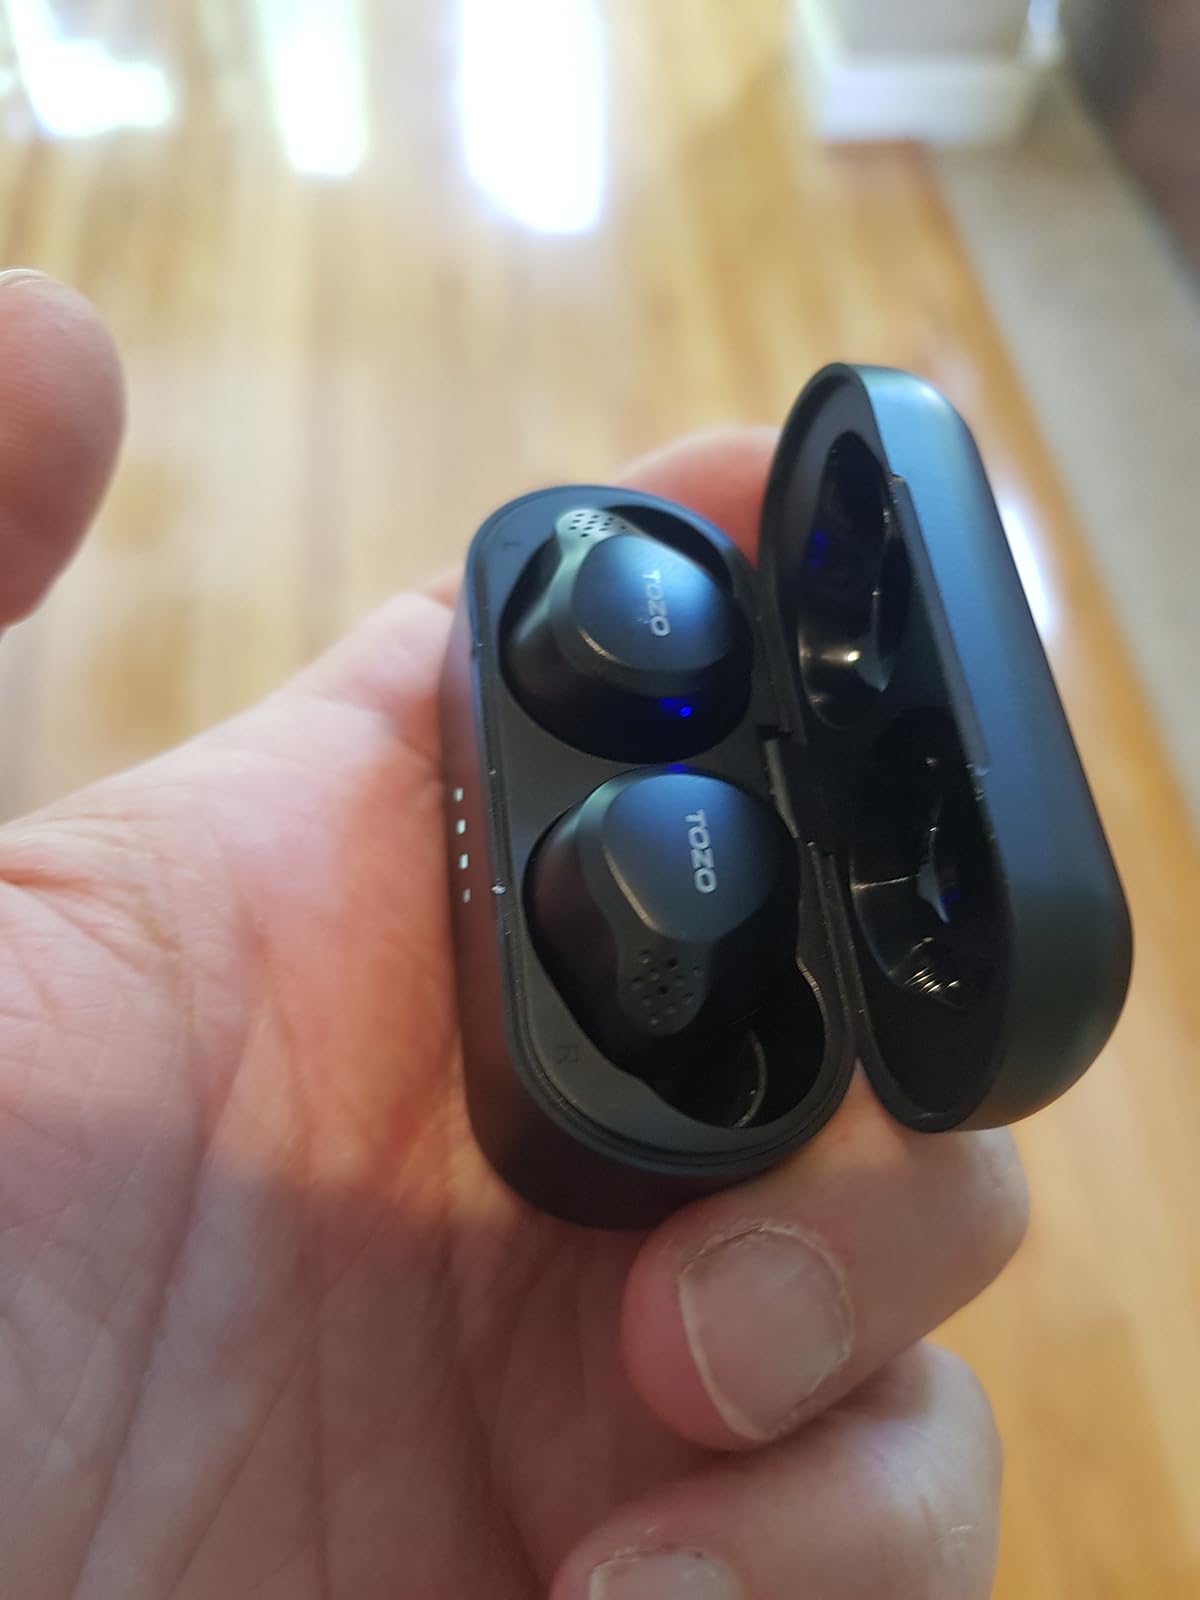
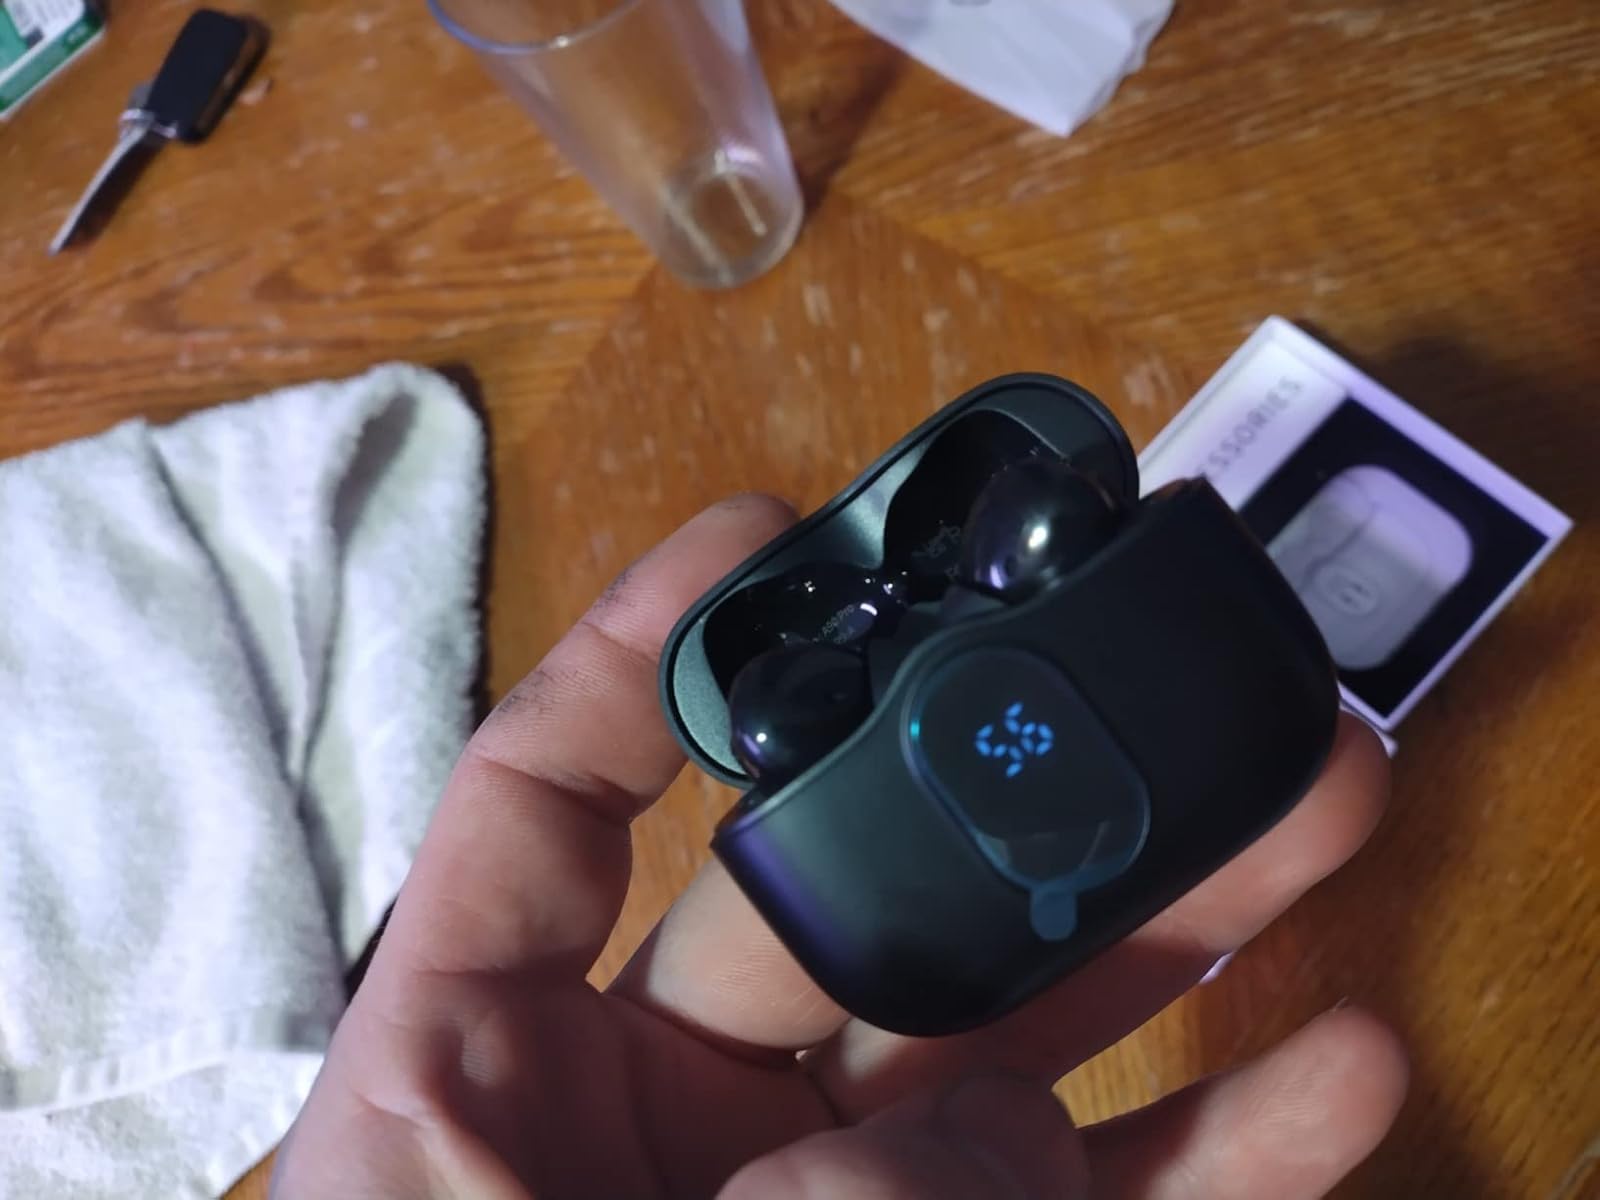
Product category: earbuds
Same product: no